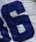
Number: 6